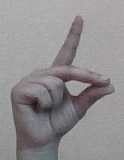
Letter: ta